Valero Energy

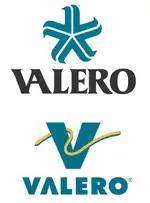
Previous logos used by Valero. Top: original company logo from 1980. Below: Logo used until 2018.

Valero was established on January 1, 1980, as a spinoff of Coastal States Gas Corporation's Subsidiary, LoVaca Gathering Company. The company took over the natural gas operations of the LoVaca Gathering Company, later renamed the Valero Transmission Company. In the 1970s, the Coastal company faced litigation due to its inability to honor contracts to supply utilities around Texas due to a natural gas shortage. After six years, Coastal agreed to a $1.6 billion settlement, which included the establishment of Valero as a new company.